List of costliest Atlantic hurricanes

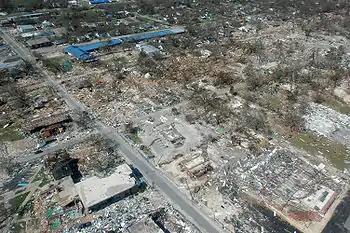
Damage in Long Beach, Mississippi following Hurricane Katrina.

This is a list of the costliest Atlantic hurricanes, with US$1 billion (nominal) in property damage, broadly capturing the severity of the damage each tropical cyclone has caused. The list includes tropical storms, a tropical cyclone with a peak 1-minute maximum sustained wind in the range of 39–73 mph (63–118 km/h), placing them below the 74 mph (119 km/h) minimum needed to attain hurricane status.